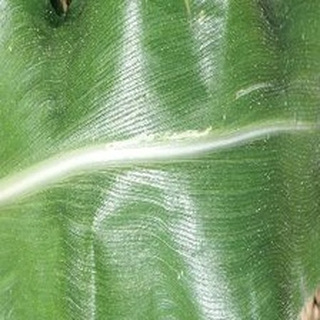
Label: healthy_corn